Prince Albert Victor, Duke of Clarence and Avondale

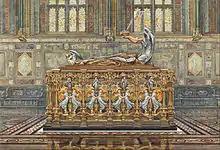
Alfred Gilbert's design for Albert Victor's tomb in the Albert Memorial Chapel close to St George's Chapel, Windsor Castle

In 1889, Queen Victoria expressed her wish that Albert Victor marry his cousin Princess Alix of Hesse and by Rhine, who was one of her favorite granddaughters. In Balmoral Castle, he proposed to Alix, but she did not return his affections and refused his offer of engagement. He persisted in trying to convince Alix to marry him, but he finally gave up in 1890 when she sent him a letter in which she told him "how it grieves her to pain him, but that she cannot marry him, much as she likes him as a Cousin." In 1894, she married Tsar Nicholas II of Russia, another of Albert Victor's cousins.